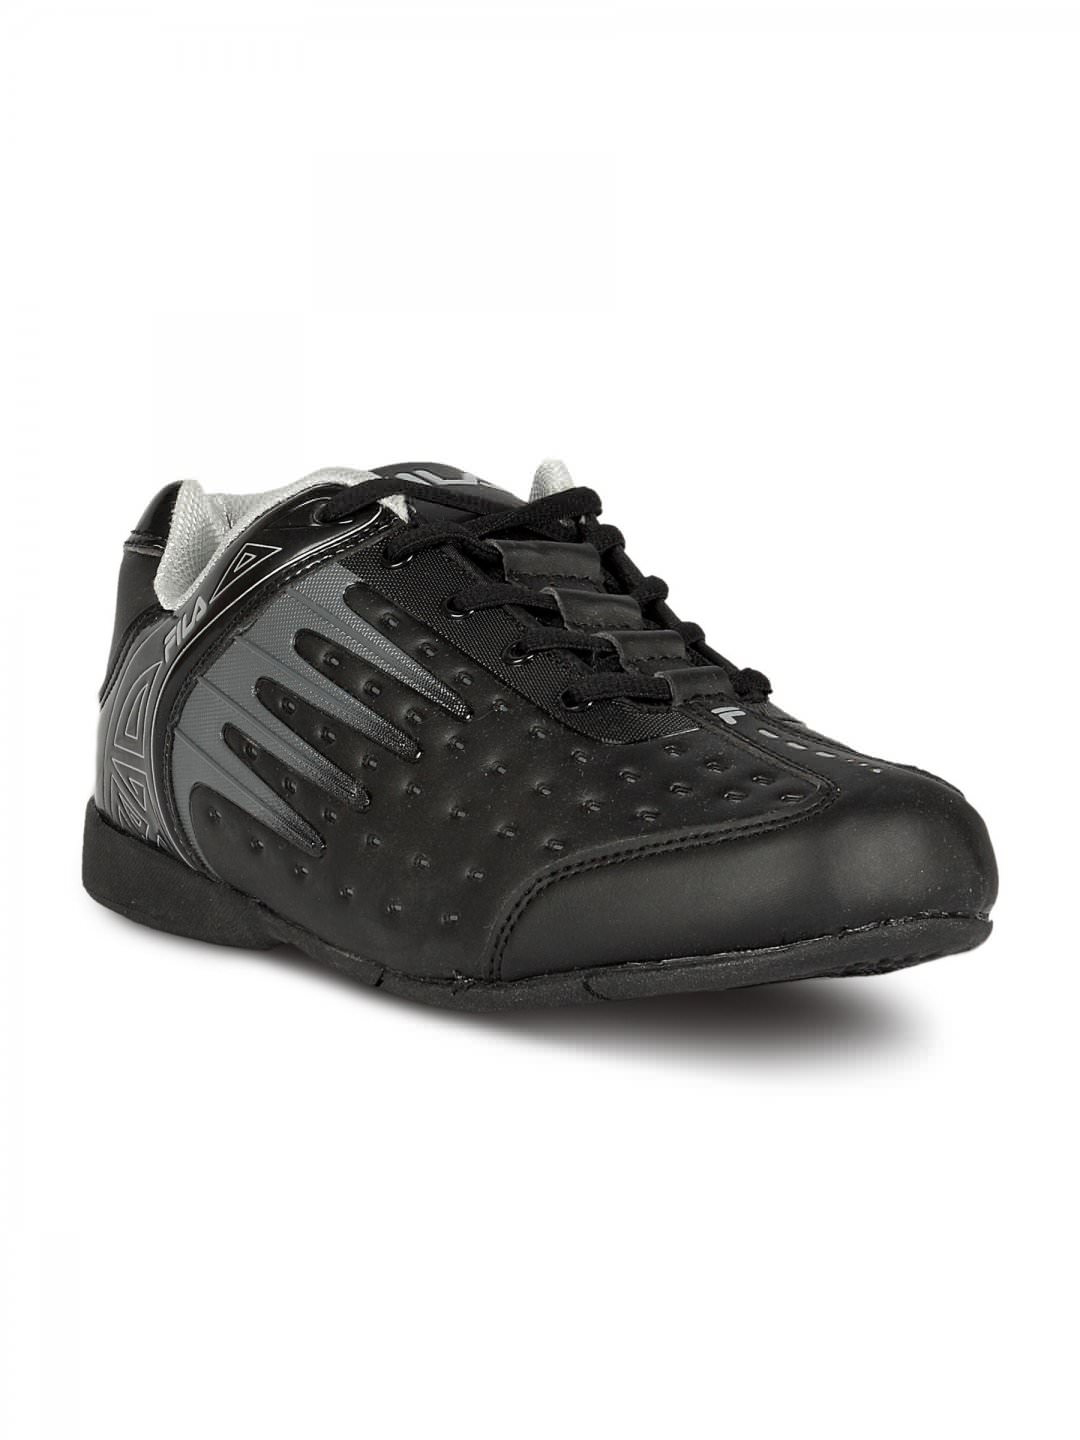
Fila Men's Batec Black Shoe
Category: Footwear / Shoes / Casual Shoes
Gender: Men
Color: Black
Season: Summer 2011
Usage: Casual